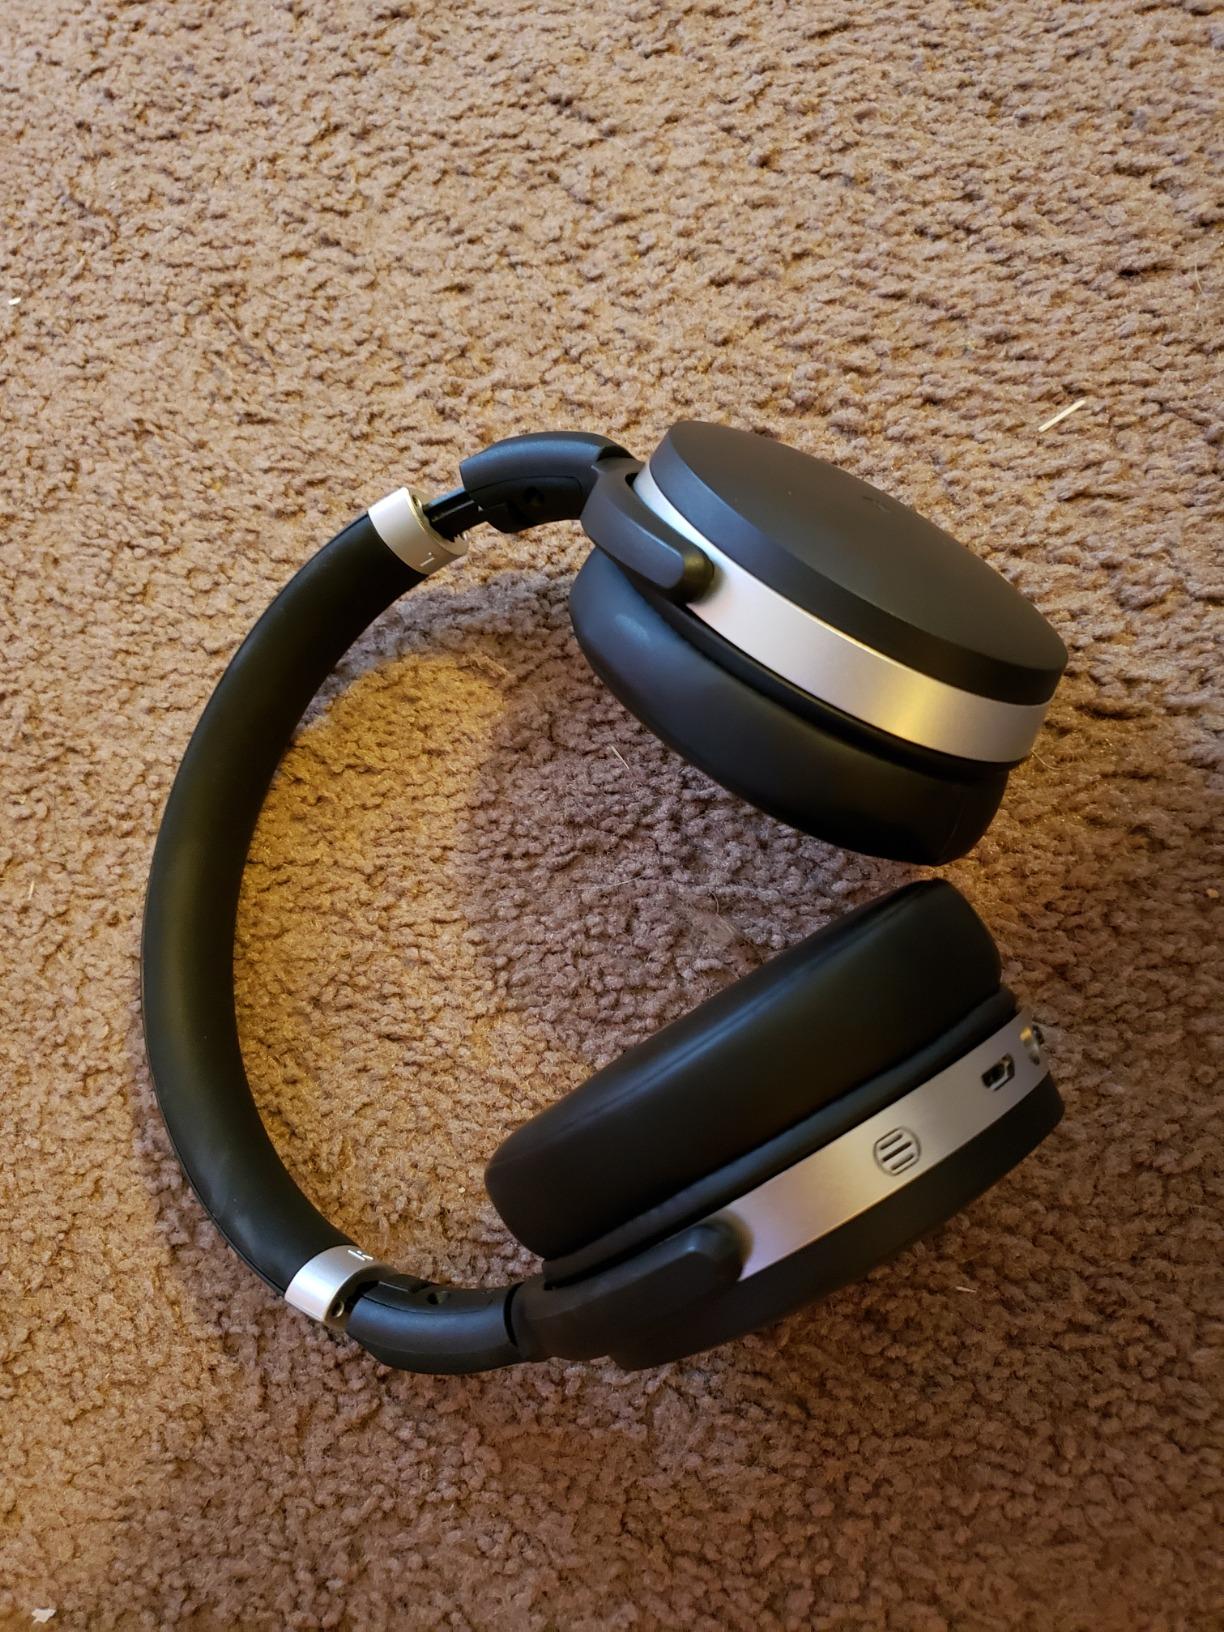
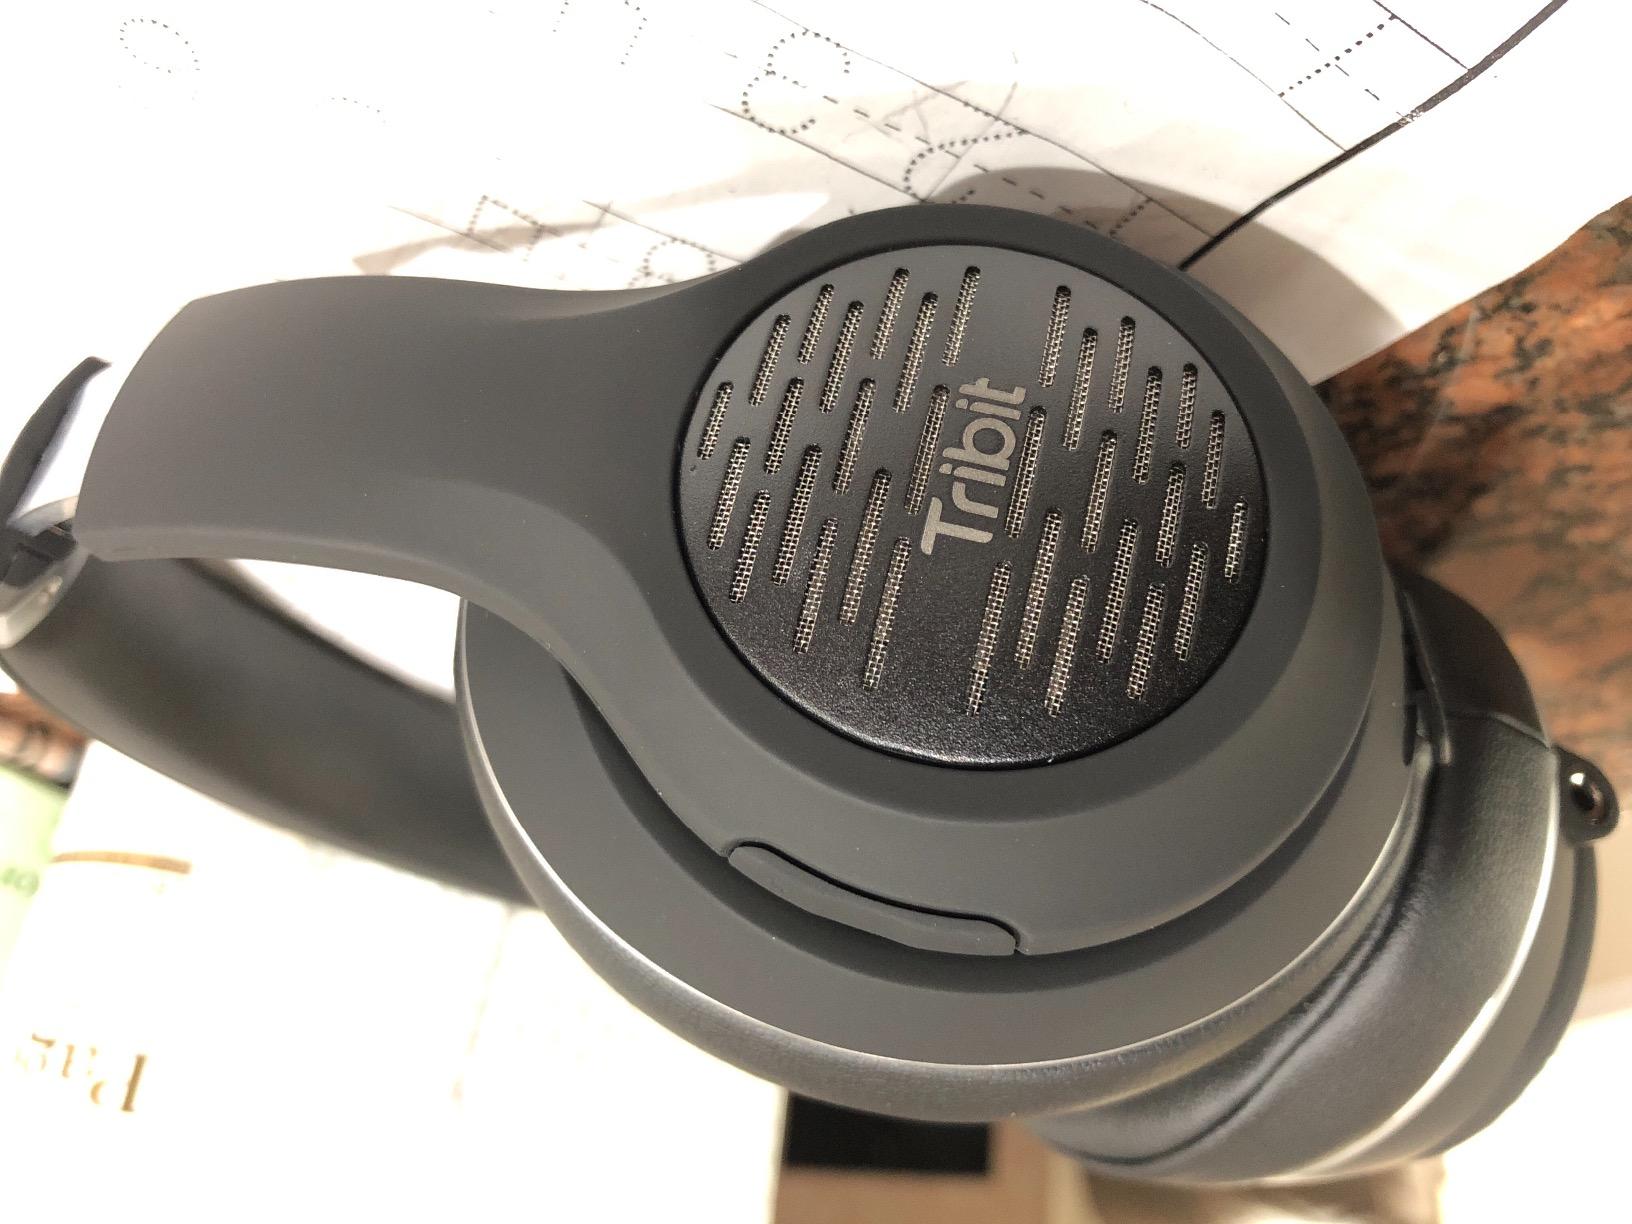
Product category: headphones
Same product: no